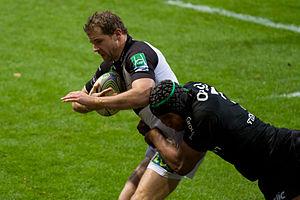
Thierry Dusautoir plaque Nick Evans
Thierry Dusautoir, né le 18 novembre 1981 à Abidjan, est un joueur international français de rugby à XV né d'un père français et d'une mère ivoirienne et détenteur des deux nationalités. Évoluant au poste de troisième ligne aile, il a joué 11 saisons au Stade toulousain et obtenu 80 sélections en équipe de France jusqu'à sa retraite sportive en mai 2017.